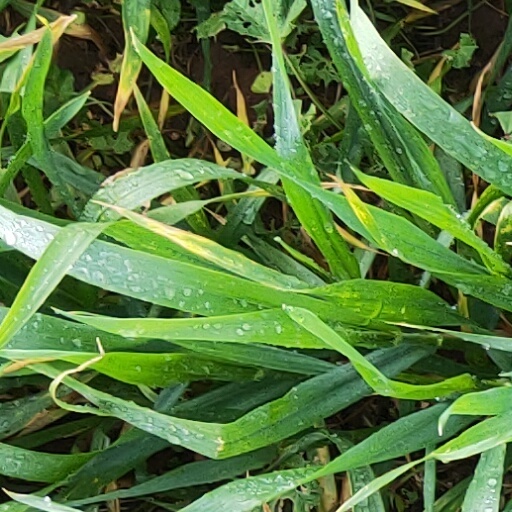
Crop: wheat